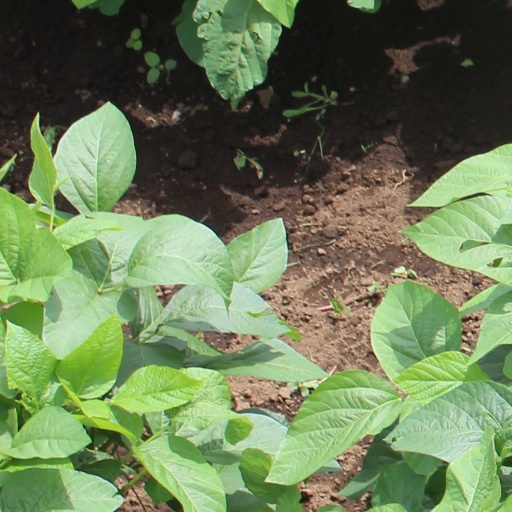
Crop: soybean